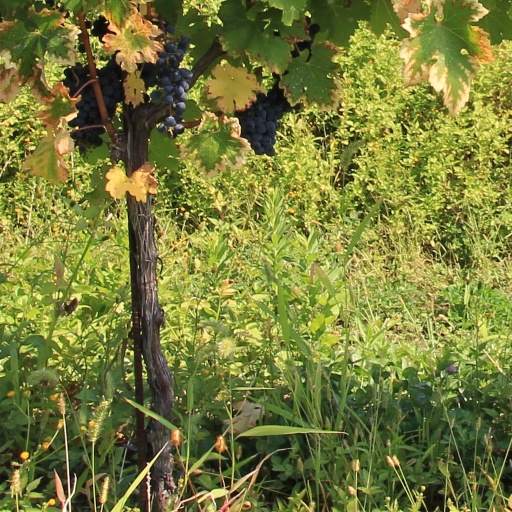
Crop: grape